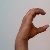
The image shows a hand gesture representing the letter 'C' in Indian Sign Language.